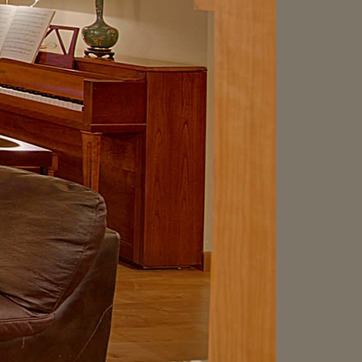
Material: wood